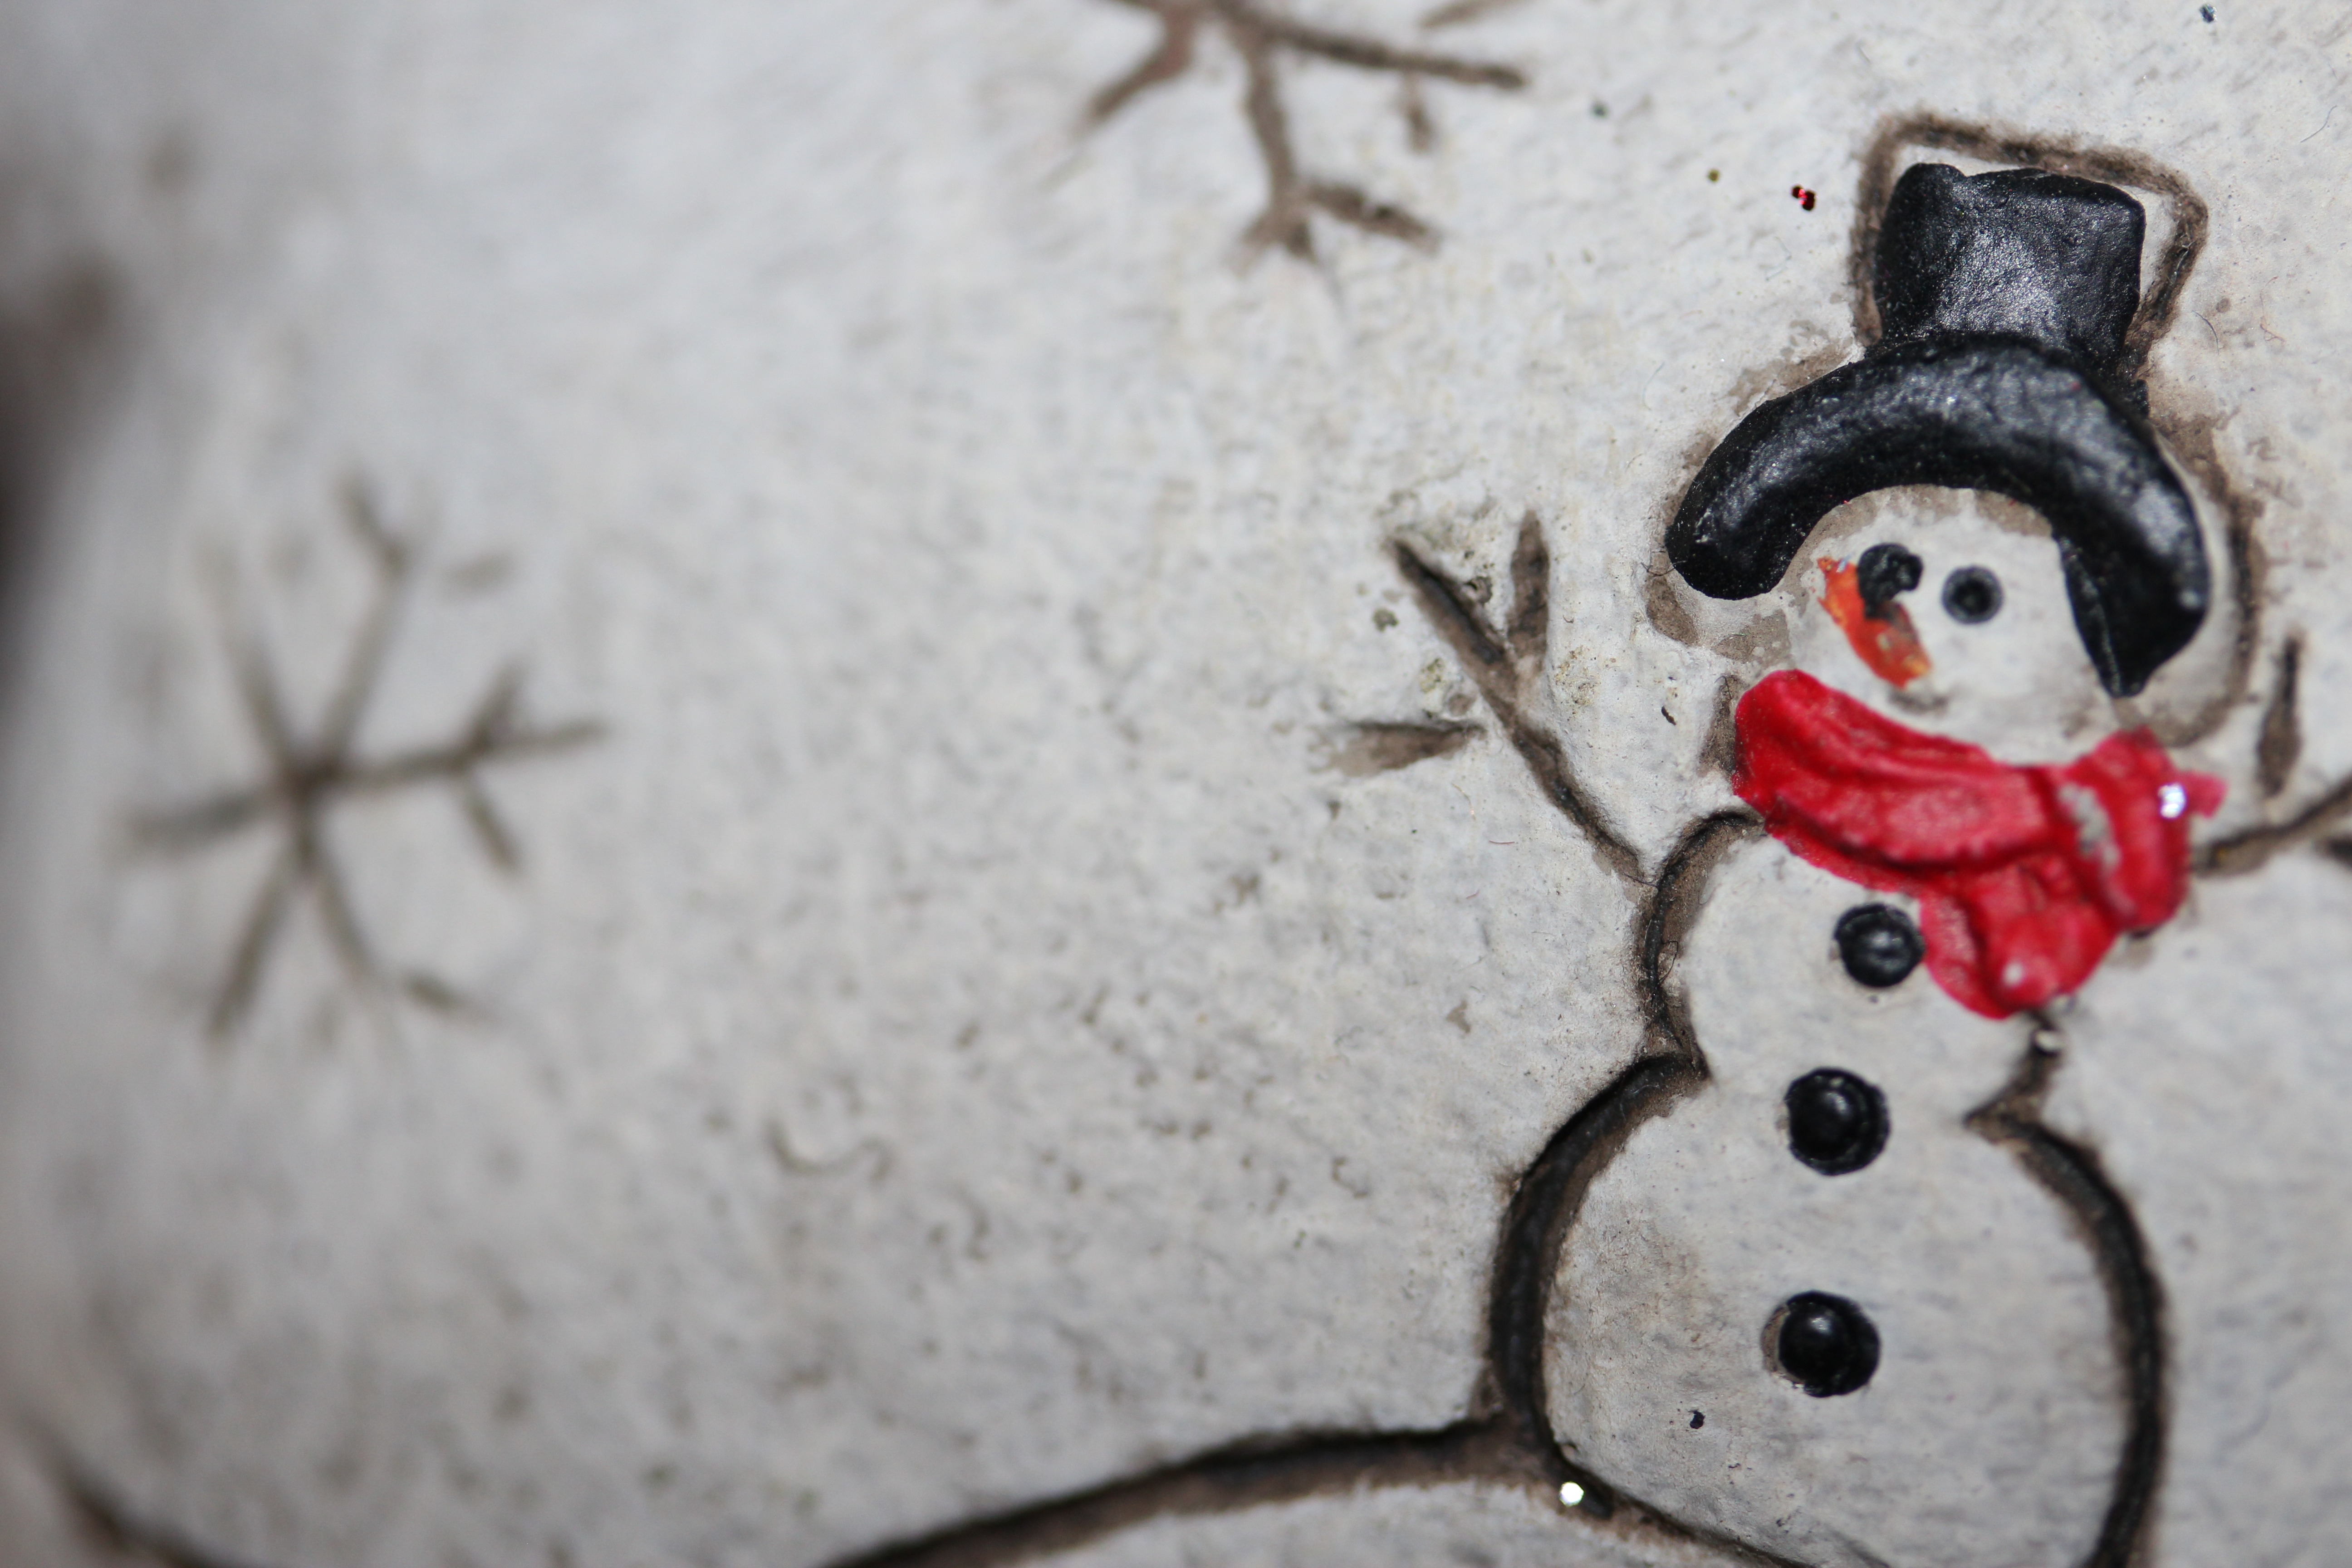
snow, winter, white, christmas, advent, art, snowman, greeting card, christmas eve, christmas card, snow man